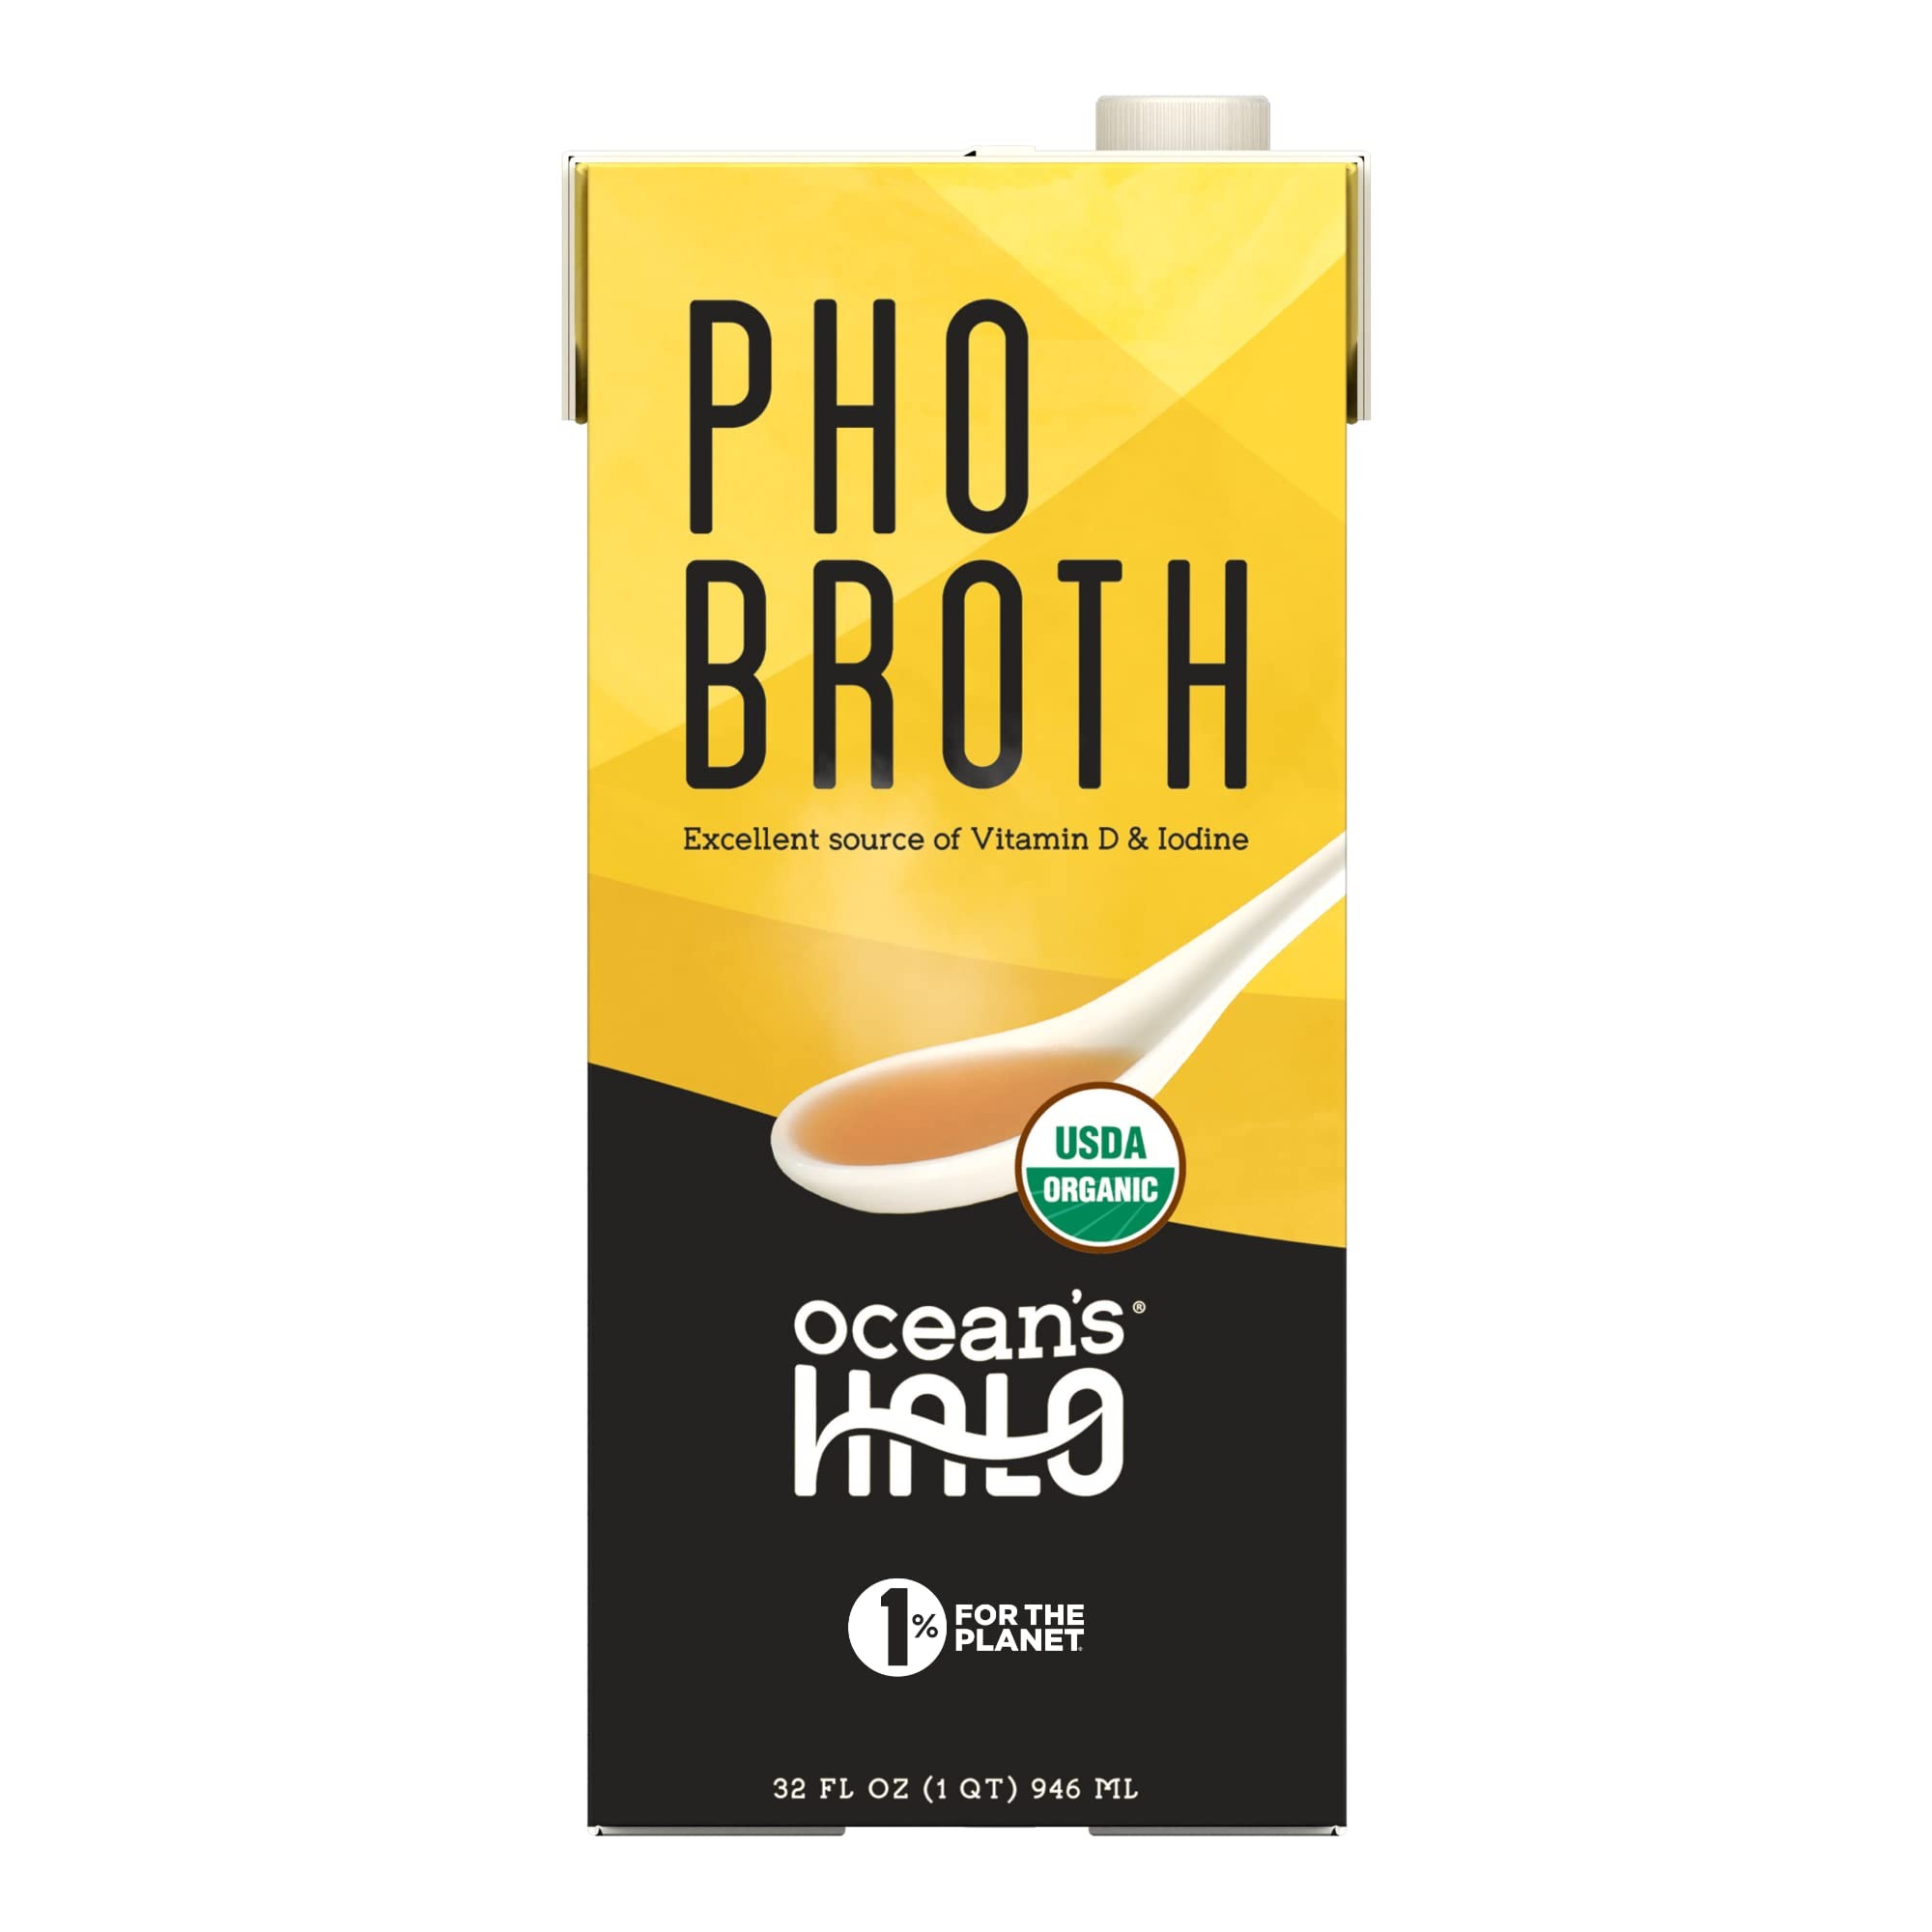
Item Name: Ocean’s Halo Organic and Vegan Pho Broth, 32 oz. per Unit, 2 Pack
Bullet Point 1: Ocean's Halo Organic Pho Broth, 32 oz. 2 Pack
Bullet Point 2: USDA Organic, Vegan, Gluten-free, Non-GMO
Bullet Point 3: Organic kelp stock (filtered water, organic kelp), organic onion puree, natural flavor, sea salt, organic cane sugar, organic ginger juice, organic star anise, organic garlic puree, organic mushroom powder, organic coriander, organic cinnamon, organic cloves.
Bullet Point 4: Contains sustainably farmed kelp
Bullet Point 5: Excellent source of Vitamin D and Iodine
Product Description: Ocean’s Halo Pho Broth is rich and filling, making it the perfect base for any pho dish! Inspired by Vietnamese pho, this kelp-based broth can be enjoyed for lunch or dinner - try it with our rice noodles and fish sauce for an authentic and easy-to-make bowl of pho! It also goes great with steamed vegetables, or try it on its own for an organic bowl of hot soup! Enjoy a rich and gingery flavor with hints of star anise that pairs perfectly with rice noodles! Our Certified Vegan and Organic Pho Broth saves hours on preparing stock and still provides a premium, high quality, authentic and traditional experience! There’s no end to the Asian-inspired recipes you can implement this broth in! Try it out when making Pho Ga, and toss in some toppings like scallions, lime, jalapeños or chilis, garlic, your choice of protein (beef, tofu, chicken) sprouts, fresh herbs (like basil and mint), our Vegan Fish Sauce and other assorted veggies for a stress-free, healthy meal. Try our Ramen Broth and Miso Broth too! Happy slurping! We work with 1% for the Planet to donate at least 1% of revenue from this item to environmental causes like ocean conservation and food waste mitigation. Loaded with vitamins, minerals, and protein USDA Organic Certified, Gluten-Free Ingredients, and Certified Vegan Plant-based Contains ocean-farmed kelp Excellent source of Iodine and Vitamin D Pairs perfectly with Ocean's Halo Organic Rice Noodles and Ocean's Halo Shichimi Togarashi spice (sold separately).
Value: 64.0
Unit: Fl Oz

Price: 12.59